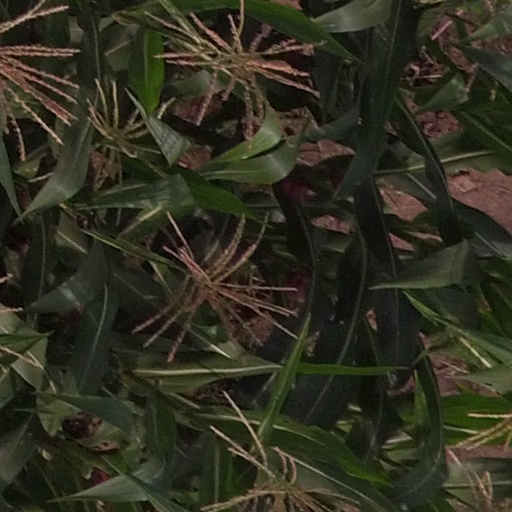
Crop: maize; corn